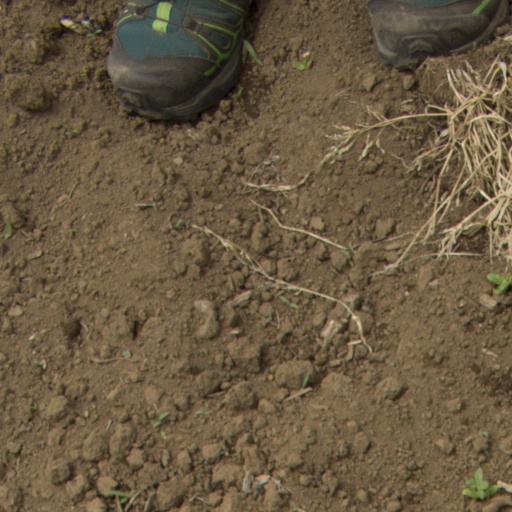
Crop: Jerusalem artichoke